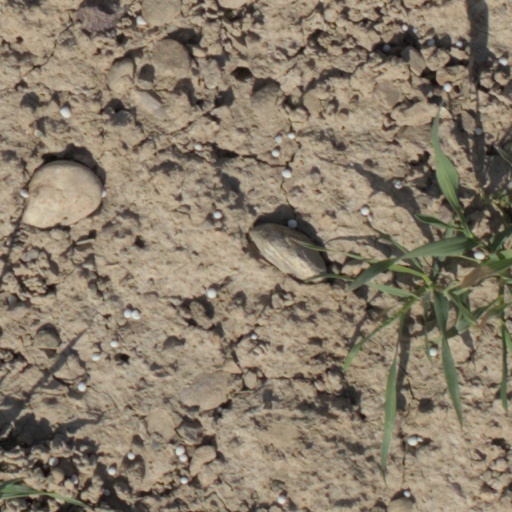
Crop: wheat